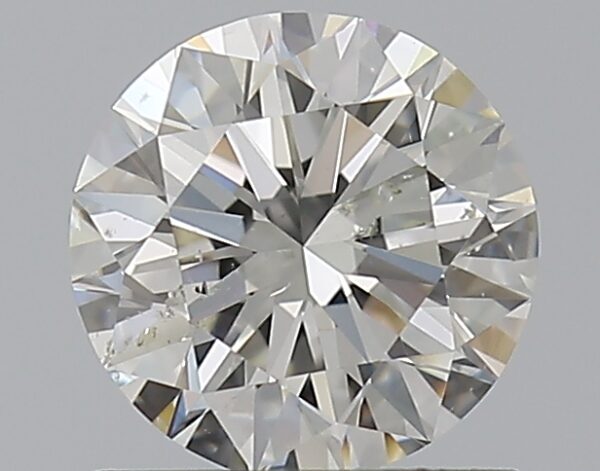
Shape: round
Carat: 0.8
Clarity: SI2
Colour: I
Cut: EX
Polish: EX
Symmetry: EX
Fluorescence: N
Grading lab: GIA
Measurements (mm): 5.91 x 5.95 x 3.67